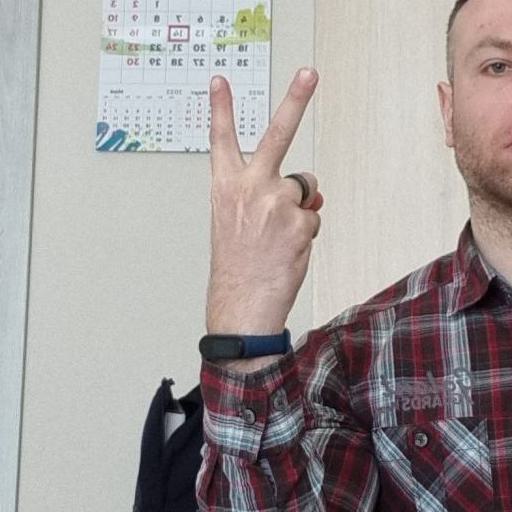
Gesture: peace_inverted